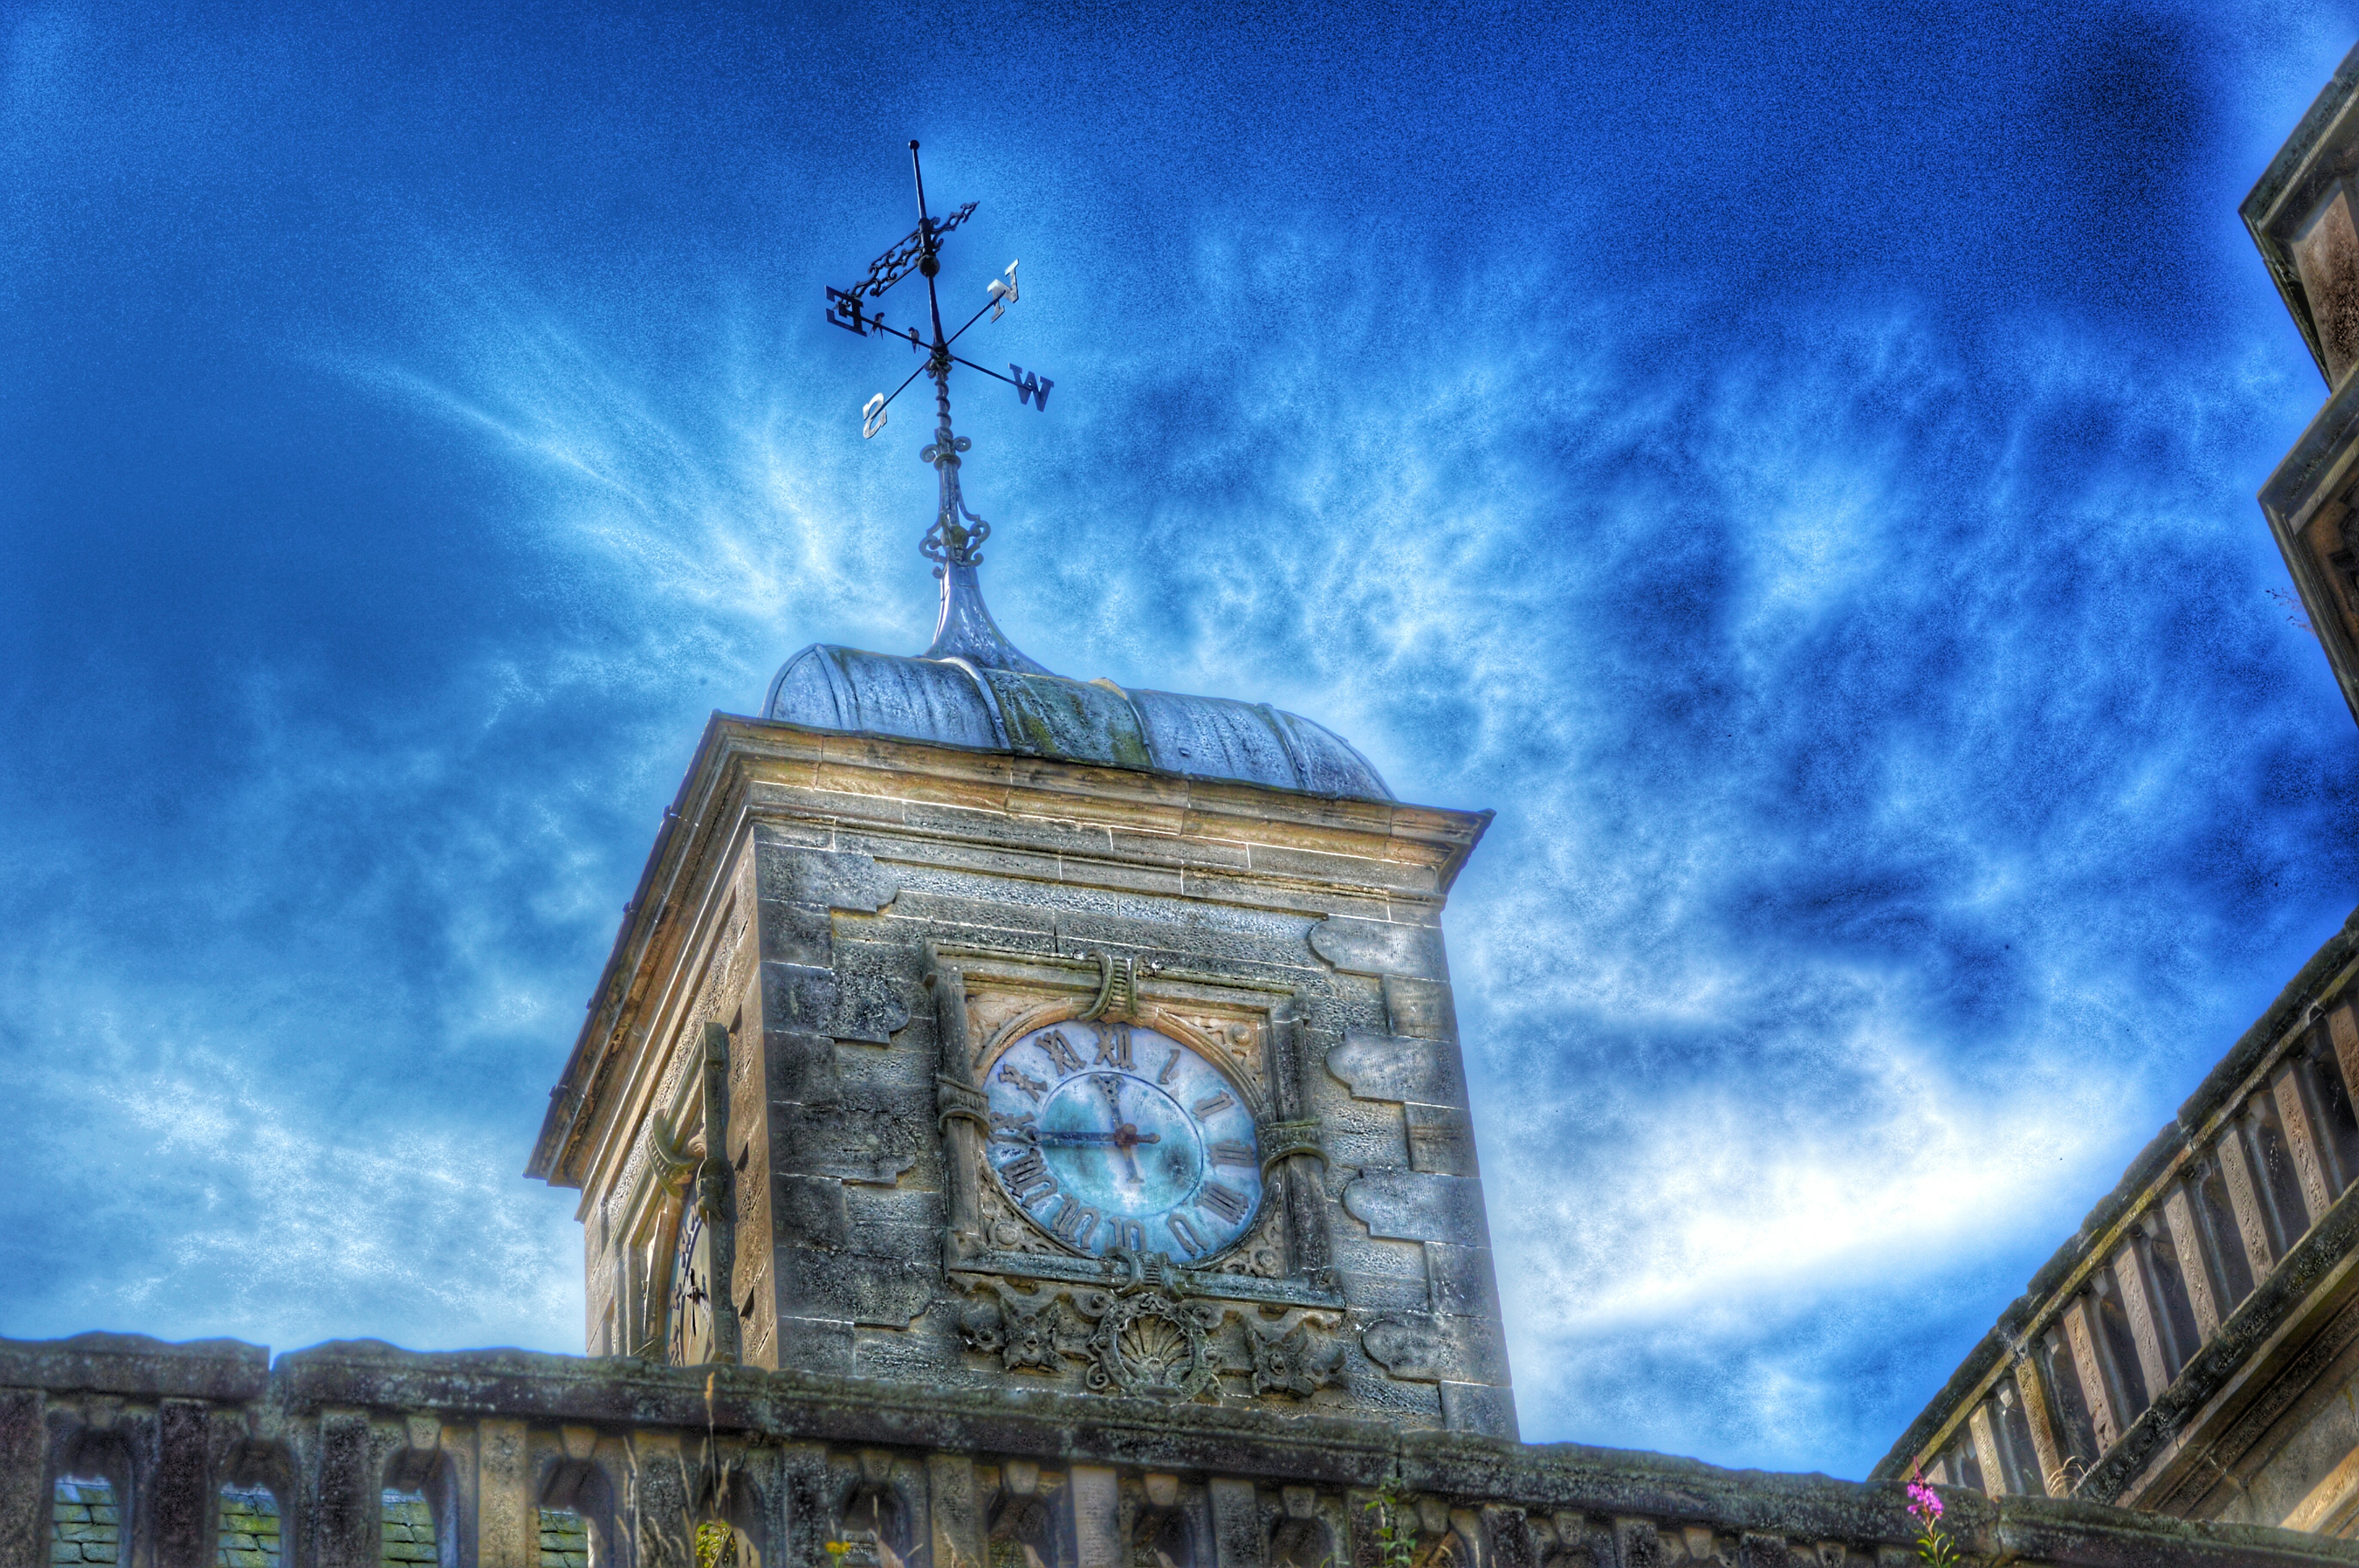
sky, house, cityscape, landmark, facade, blue, school, screenshot, falkland